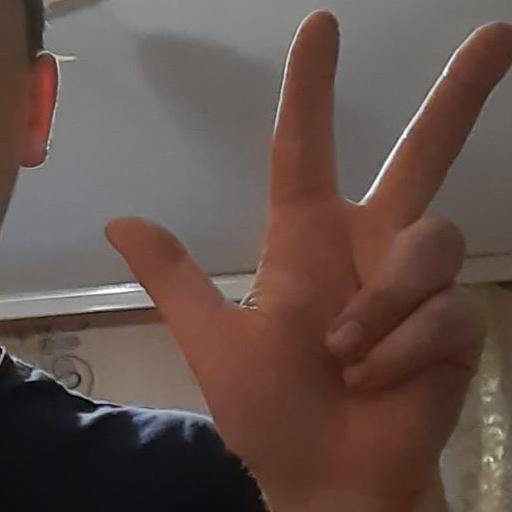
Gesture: three2